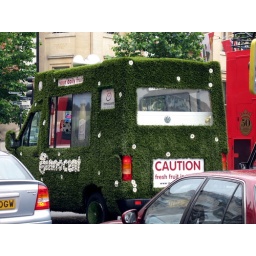
grass van passing by in trafalgar square